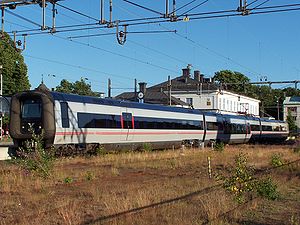
Kust till Kust
Tog af typen X32 på centralstationen i Karlskrona.
Kust till Kust er en jernbanestrækning i Sverige mellem Göteborg og Kalmar/Karlskrona, samt en benævnelse for de jernbaner som linjen trafikerer. Disse baner blev anlagt på forskellige tidspunkter.